Martin Horntveth

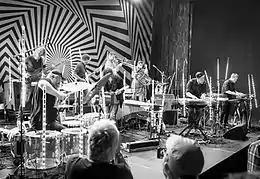
Horntveth with Jaga Jazzist at Sentralen during the 2016 Oslo Jazzfestival.

Together with Ravi (Ivar Johansen) he started in 1994 the band Jaga Jazzist, where he and his brother Lars are key members. In summer 2003 he and his brother Lars, wrote a commissioned work for "Vestfold Festspillene" in Tønsberg. The work was performed by the musicians who later became the band The National Bank. He received the Edvard Prize 2005 in the class pop music for the tune "Tolerate" from the band's debut album "The National Bank", together with his brother Lars and the lyricist Martin Hagfors.